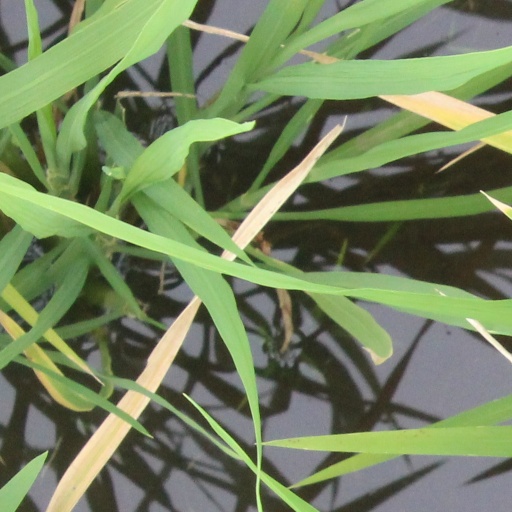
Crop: rice